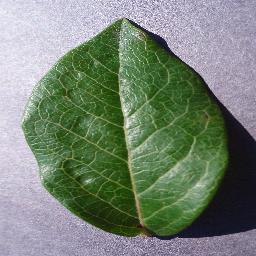
Label: Blueberry___healthy